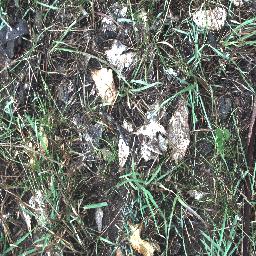
Label: negative